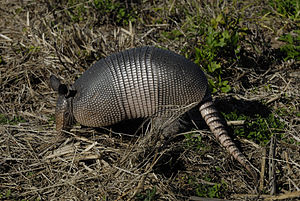
Nibåndsbæltedyr
Nibåndsbæltedyr findes i et område fra det nordlige Argentina til den sydlige del af USA. I vild tilstand kan de blive op til 10 år gamle, men de er meget vanskelige at opdrætte i fangenskab. Når det lykkes kan de i fangenskab blive 12-15 år.